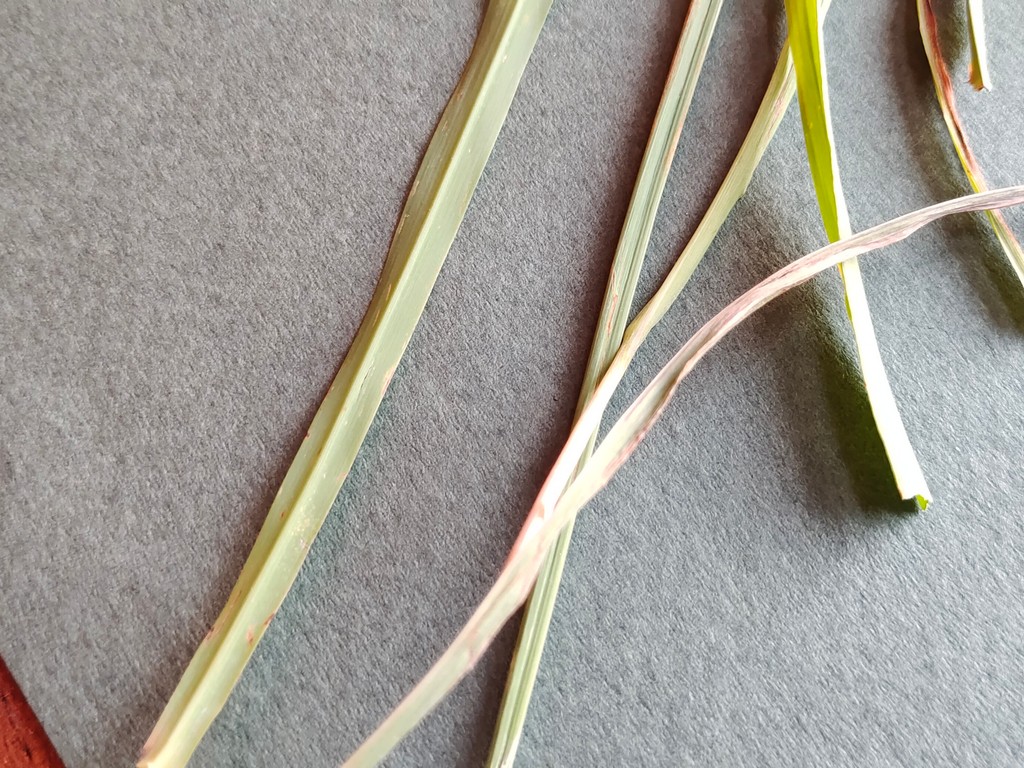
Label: Unhealthy